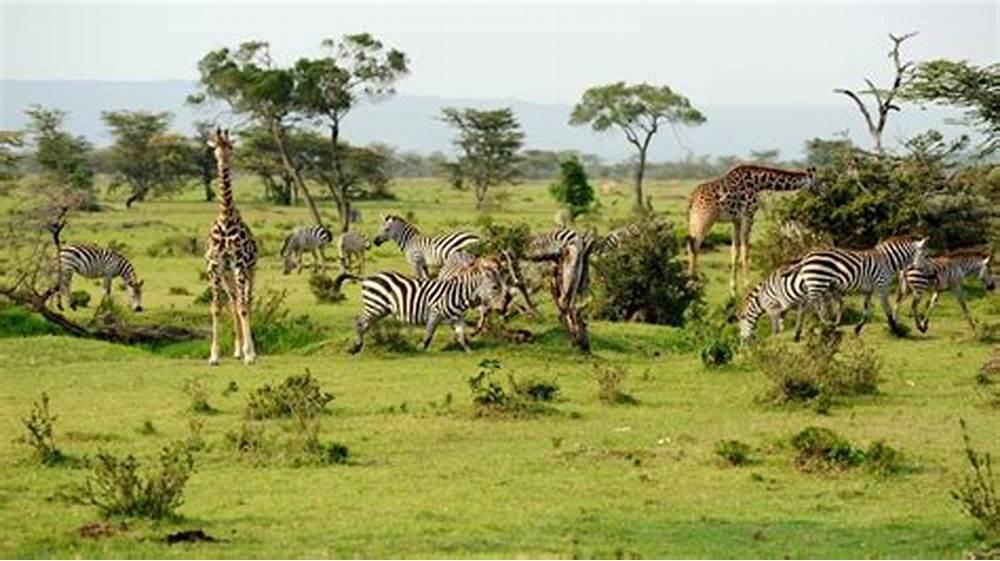
kilimo cha teknolojia ya kisasa cha mbegu zilizopandwa vizuri kwenye shamba kubwa kwa mstari, na zimestawi vizuri, huku mazao yakiwa yameota na yana rutuba.